Tropical cyclones in 2016

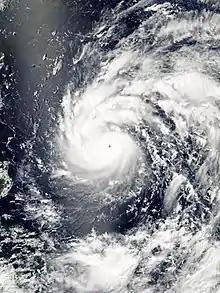
Typhoon Nepartak

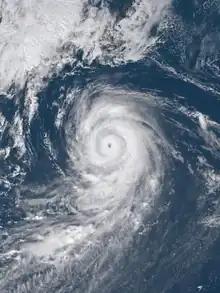
Typhoon Lionrock

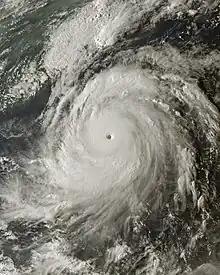
Typhoon Meranti

August was very active, featuring thirty storms forming, of which fifteen have been named. The month started off on August 2nd with the formation of Hurricane Earl, Tropical Storm Ivette, and Tropical Storm Omais, with Hurricane Earl being the deadliest hurricane to impact Mexico since Hurricane Stan of 2005. Other storms in the Atlantic Basin include Tropical Storm Fiona, Hurricane Gaston, and Hurricane Hermine. Within the Eastern Pacific Ocean, tropical storms Javier and Kay formed alongside Hurricane Lester and Hurricane Madeline. In the Western portion of the Pacific Ocean, seven other storms formed. Tropical Storms Conson, Chanthu, Dianmu, and Kompasu, as well as Typhoons Mindulle, Lionrock, and Namtheun, with Lionrock being the strongest cyclone this month.